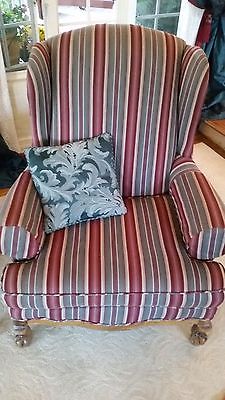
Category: chair